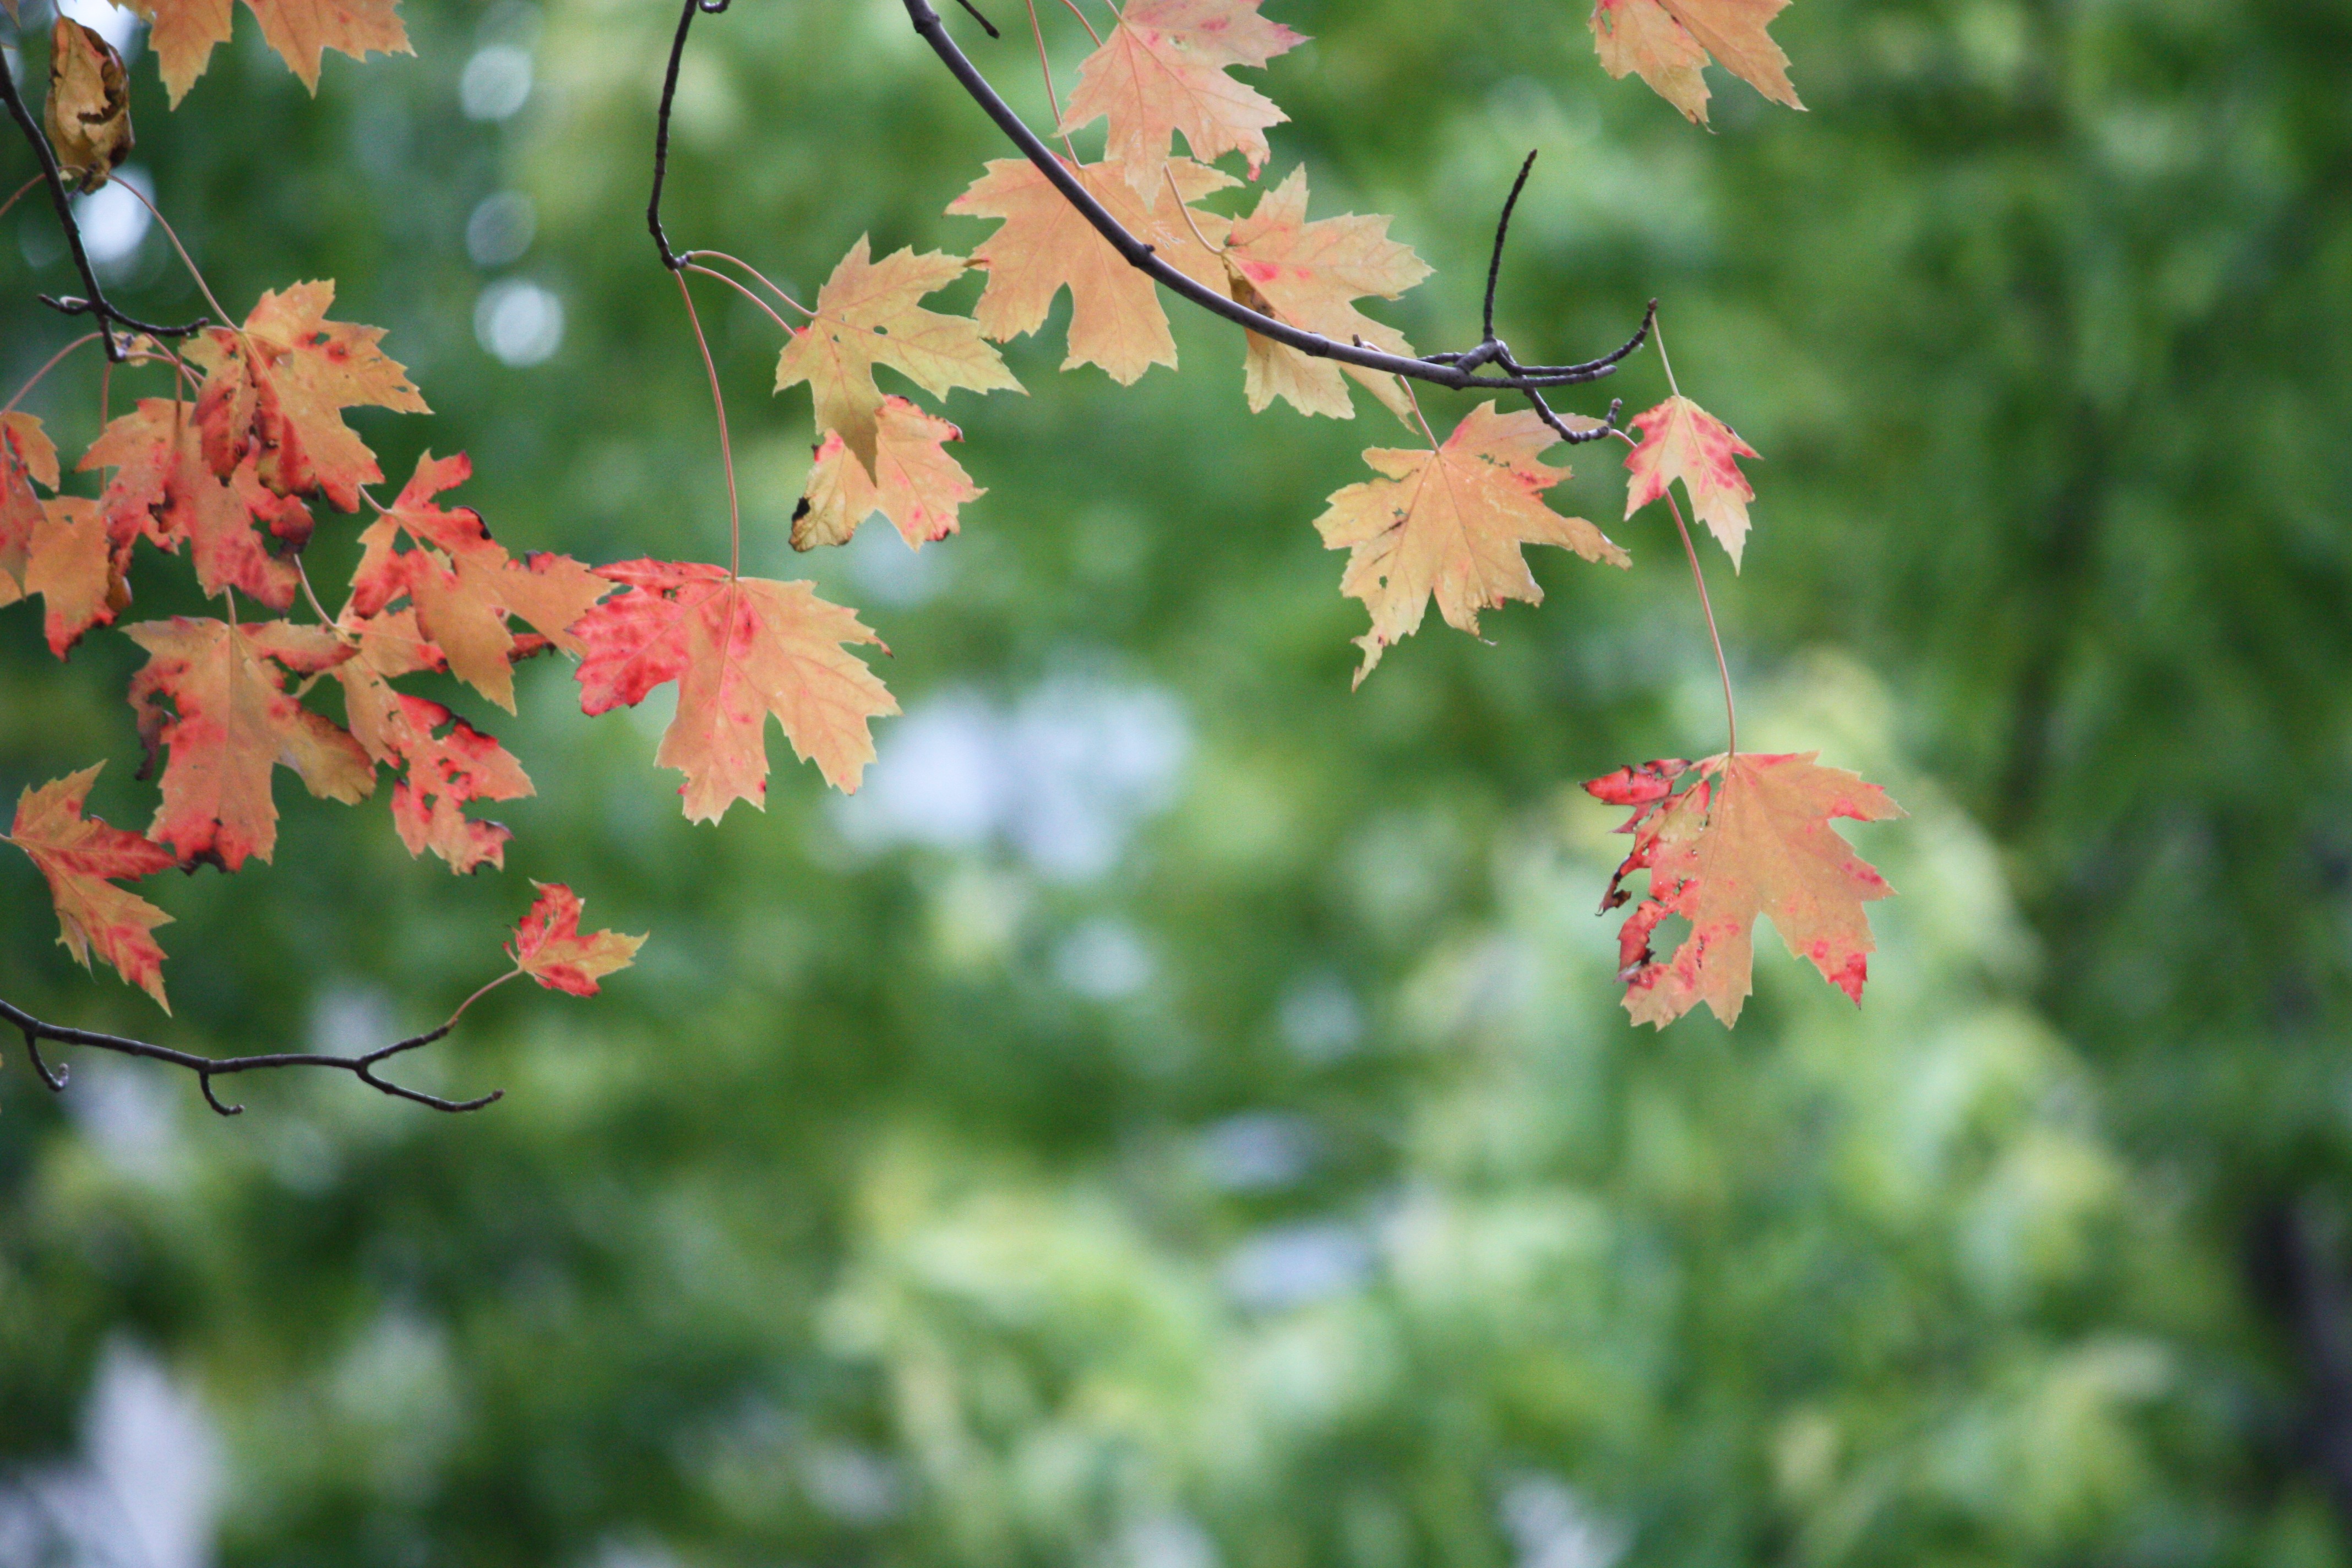
tree, nature, forest, branch, blossom, growth, plant, leaf, fall, flower, environment, foliage, red, autumn, botany, flora, season, maple, maple tree, trees, leaves, woods, september, shrub, branches, seasonal, october, autumnal, flowering plant, woody plant, land plant